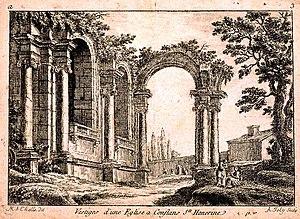
""Vestiges d'une église à Conflans-Sainte-Honorine"", gravure, milieu XVIIIe siècle, d'après un dessin de Michel-Ange Challe. L'on voit l'ébauche du nouveau chœur Renaissance, entamé vers 1551, devant le chevet de l'église, dans l'actuel jardin du presbytère. Les vestiges auraient été démolies après la Révolution française."
L’église Saint-Maclou est une église catholique paroissiale située à Conflans-Sainte-Honorine, en France. Ses parties les plus anciennes remontent au deuxième et troisième quart du XIIᵉ siècle. Une autre thèse avance une origine de la fin du Xème siècle, ce que corroborerait son vocable "Saint-Maclou" donné par l'évêque de Paris, suzerain du lieu. Ce sont la nef basilicale, la base du clocher central et certains éléments de la première travée du chœur. Ces parties sont de style roman tardif, comme le montrent les chapiteaux sculptés autour de la base du clocher notamment, ainsi que la voûte d'ogives archaïque de cette même travée. Cependant, les piles cantonnées de multiples colonnettes, la modénature évoluée, le recours aux voûtes d'ogives pour les parties orientales, et l'emploi systématique de l'arc brisé, annoncent déjà l'architecture gothique.